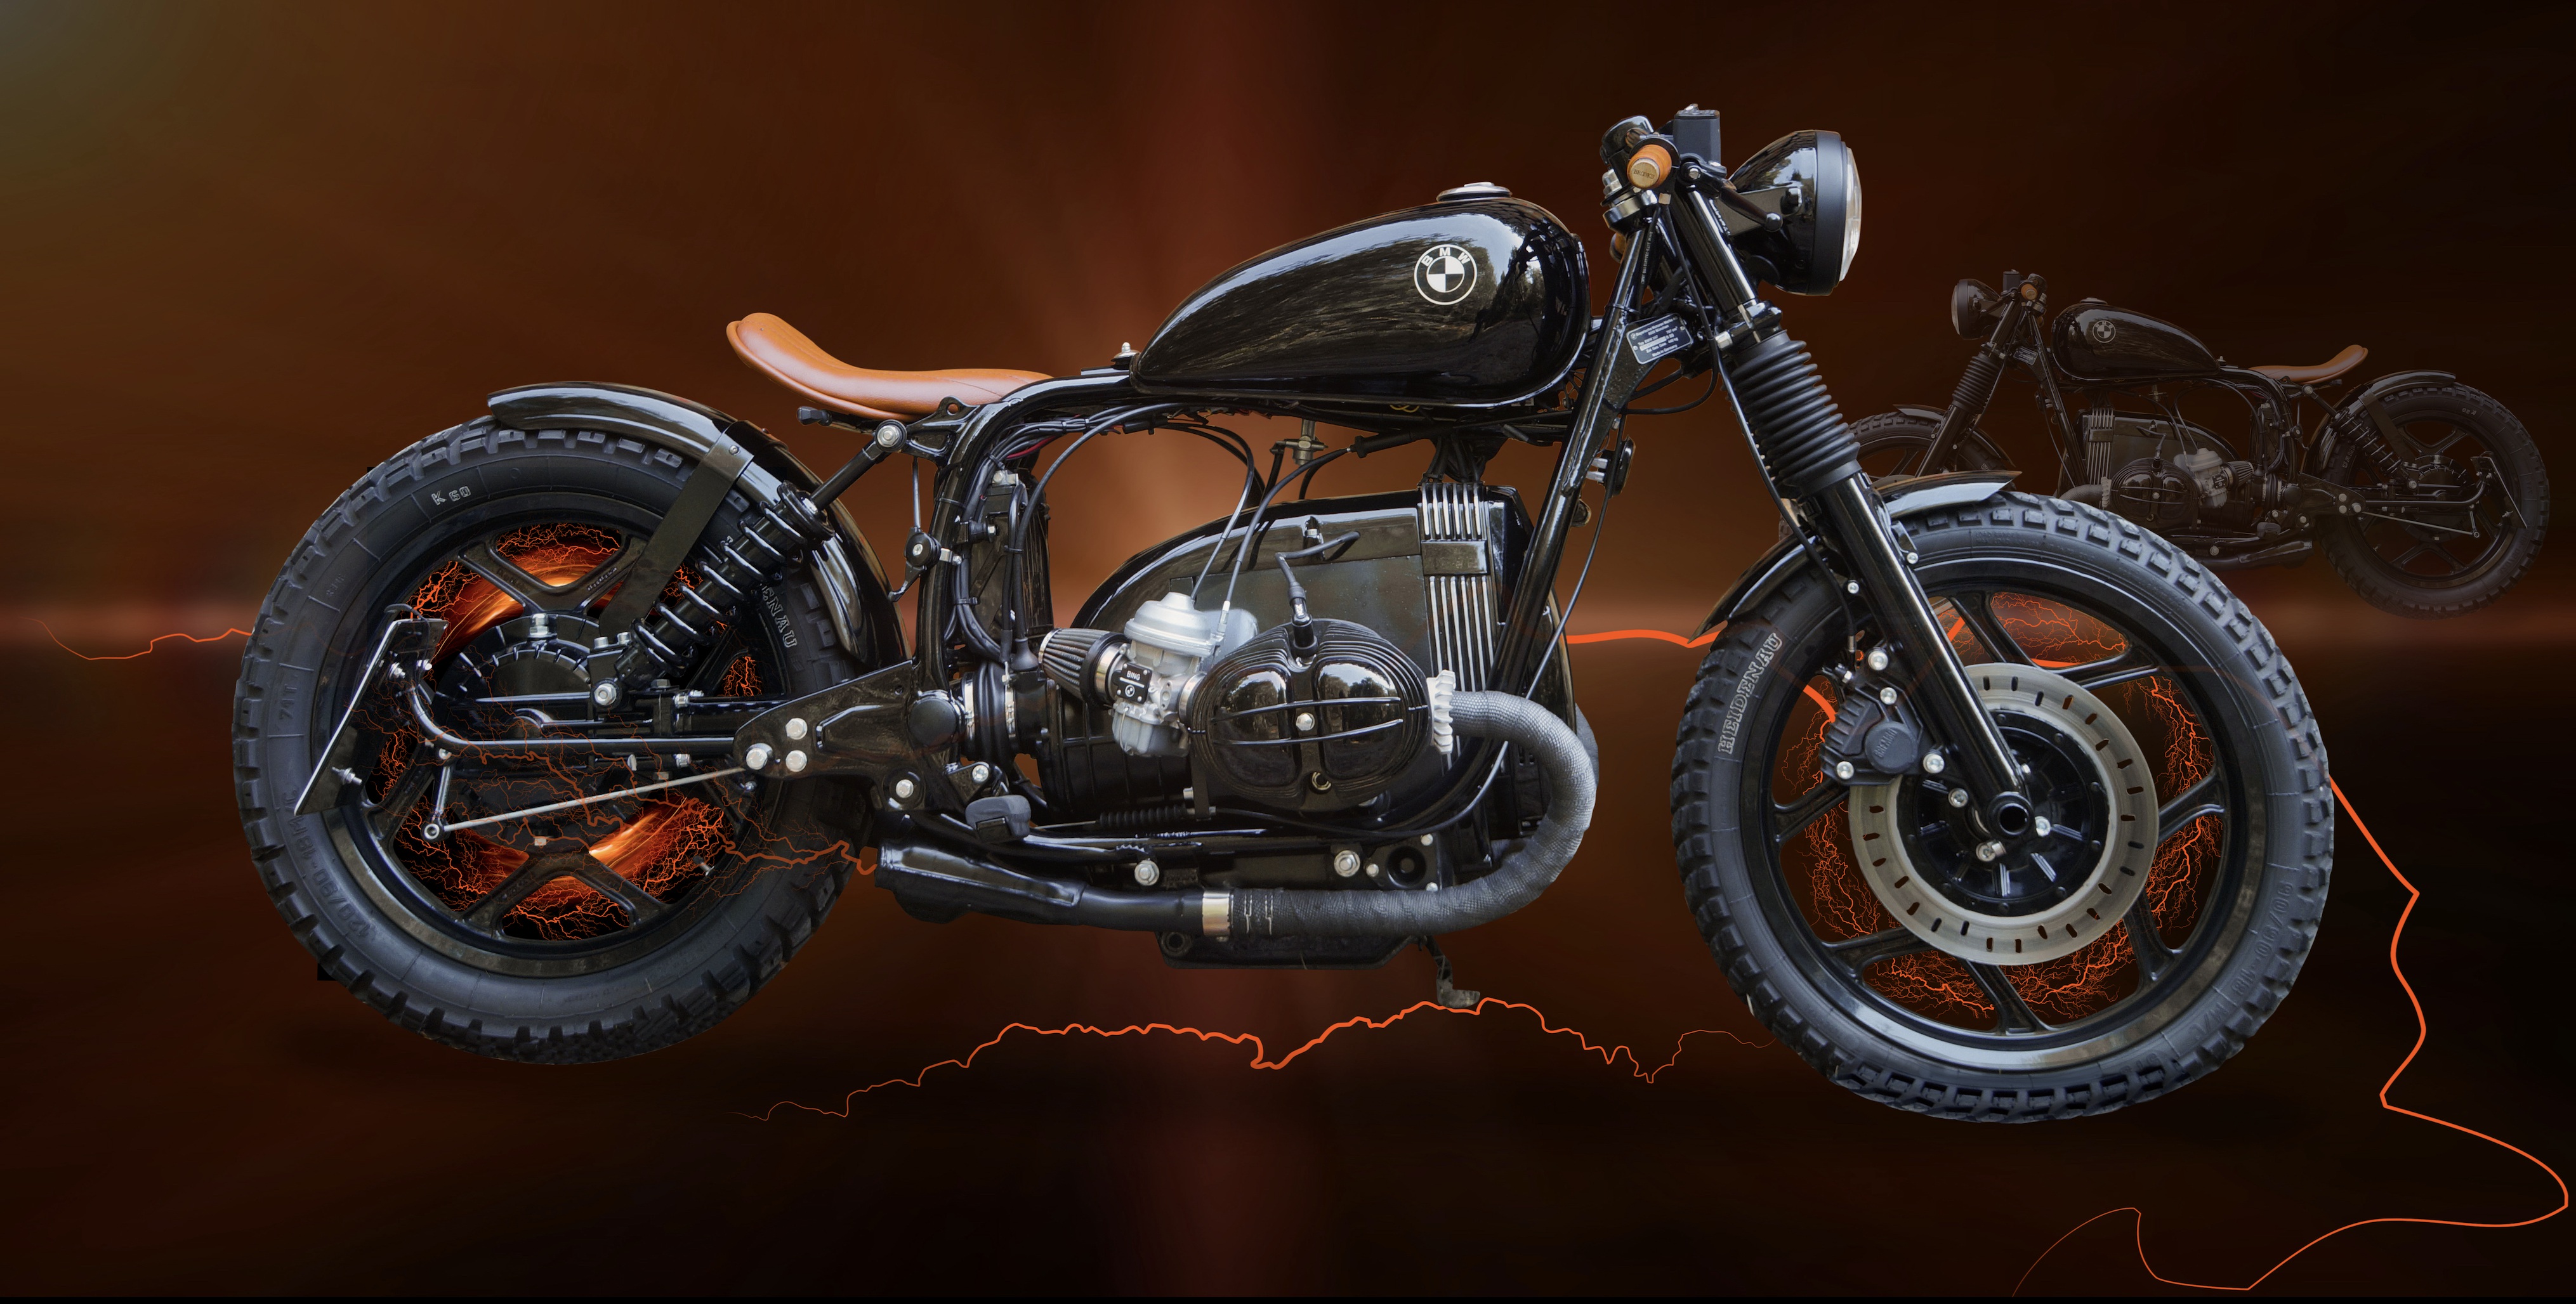
motorcycle, tire, fuel tank, wheel, Automotive fuel system, vehicle, automotive lighting, automotive tire, motor vehicle, alloy wheel, tread, automotive exhaust, vehicle brake, headlamp, automotive design, motorcycle accessories, fender, rim, automotive exterior, synthetic rubber, shock absorber, chopper, exhaust system, automotive wheel system, spoke, classic, cruiser, carbon, art, auto part, metal, tire care, disc brake, titanium, brake, muffler, pattern, motorsport, engine, illustration, nickel, carburetor